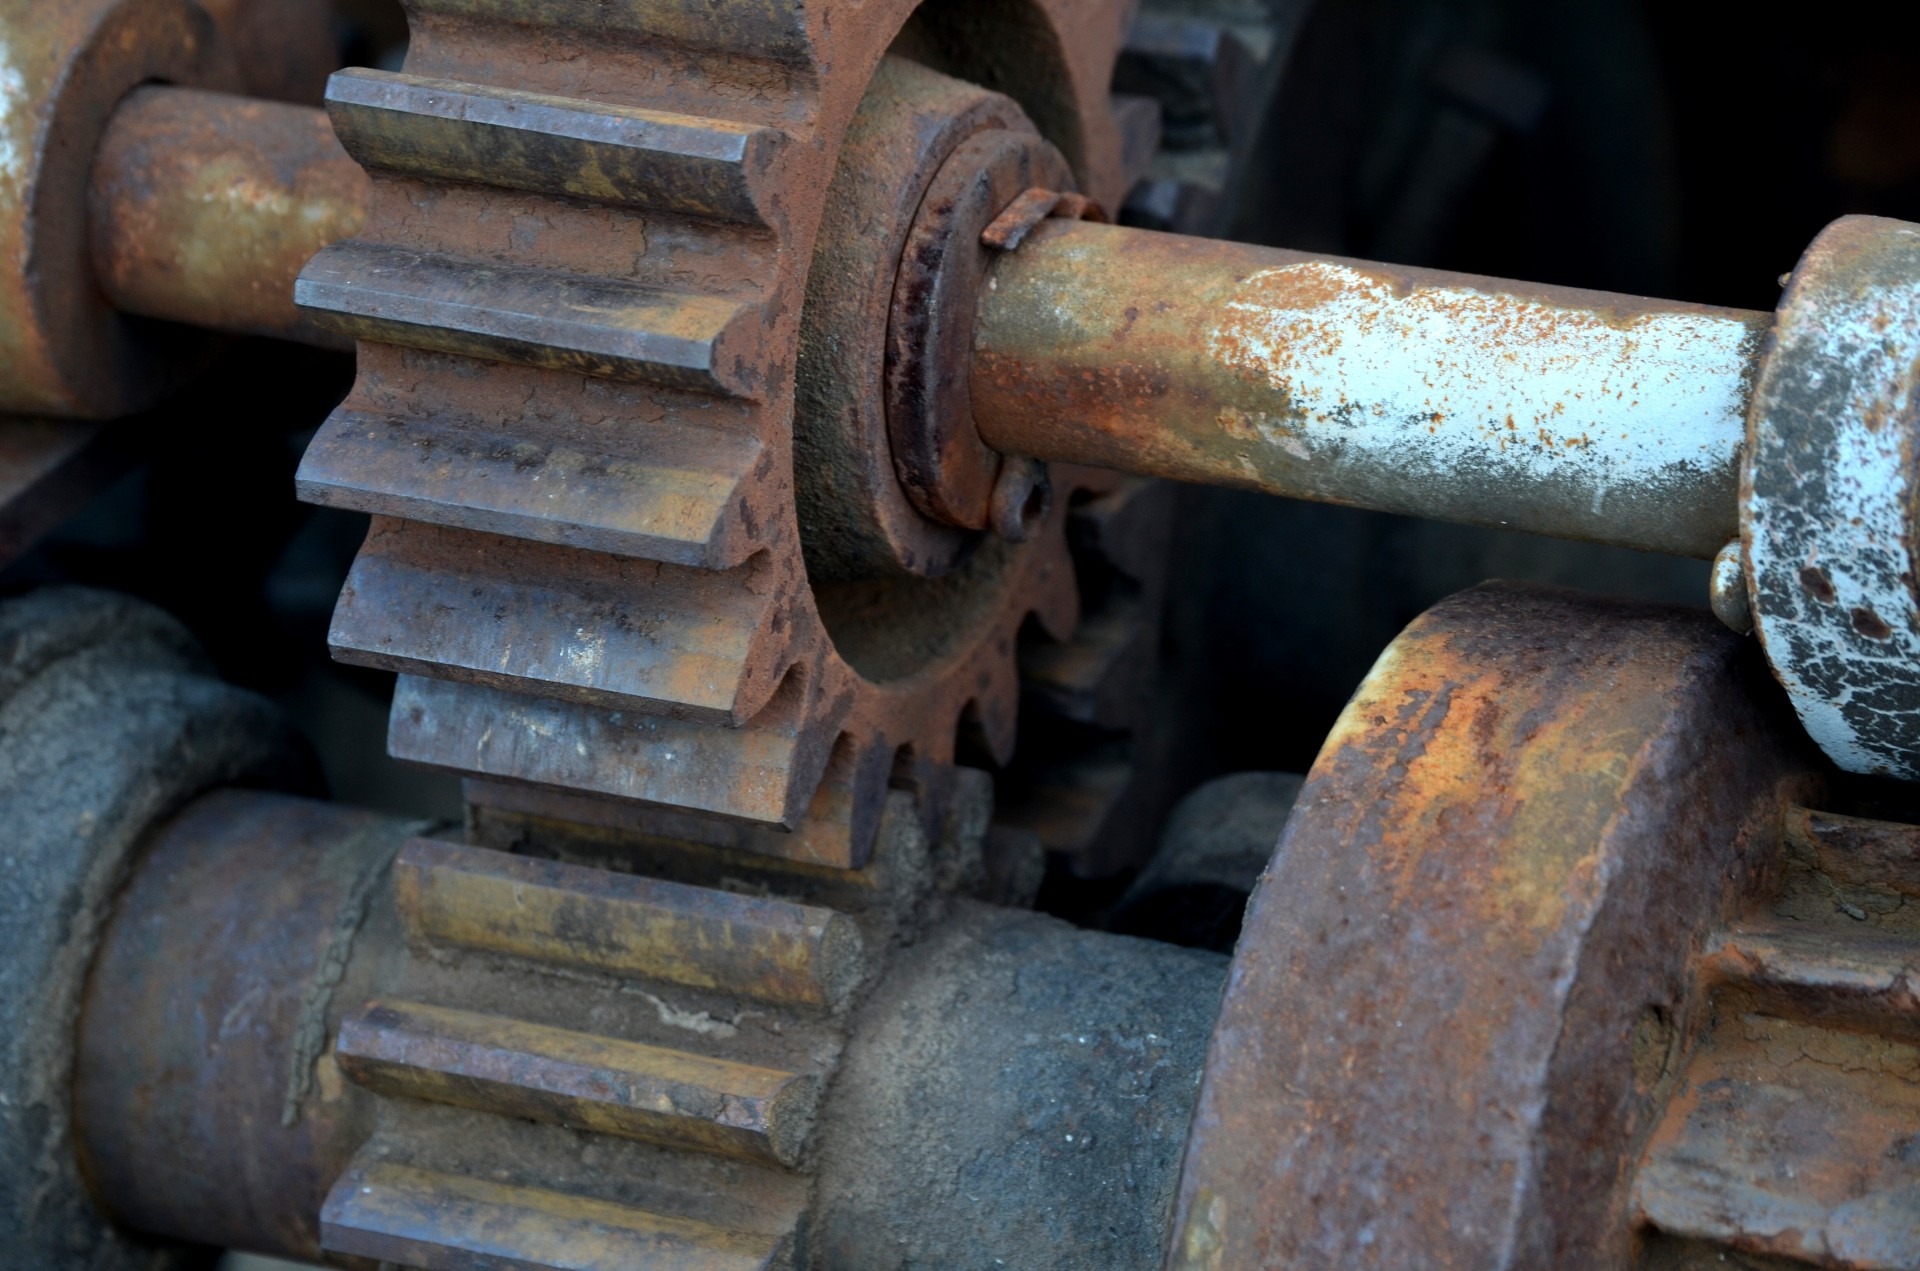
technology, wheel, tool, motion, repair, vehicle, drive, metal, machine, machinery, factory, industry, claw, device, thread, mechanism, gears, engine, rusty, iron, cogwheel, development, fix, transmission, mechanic, metallic, clockwork, pinion, corrosion, connecting, toothed, notch, machine tool, prong